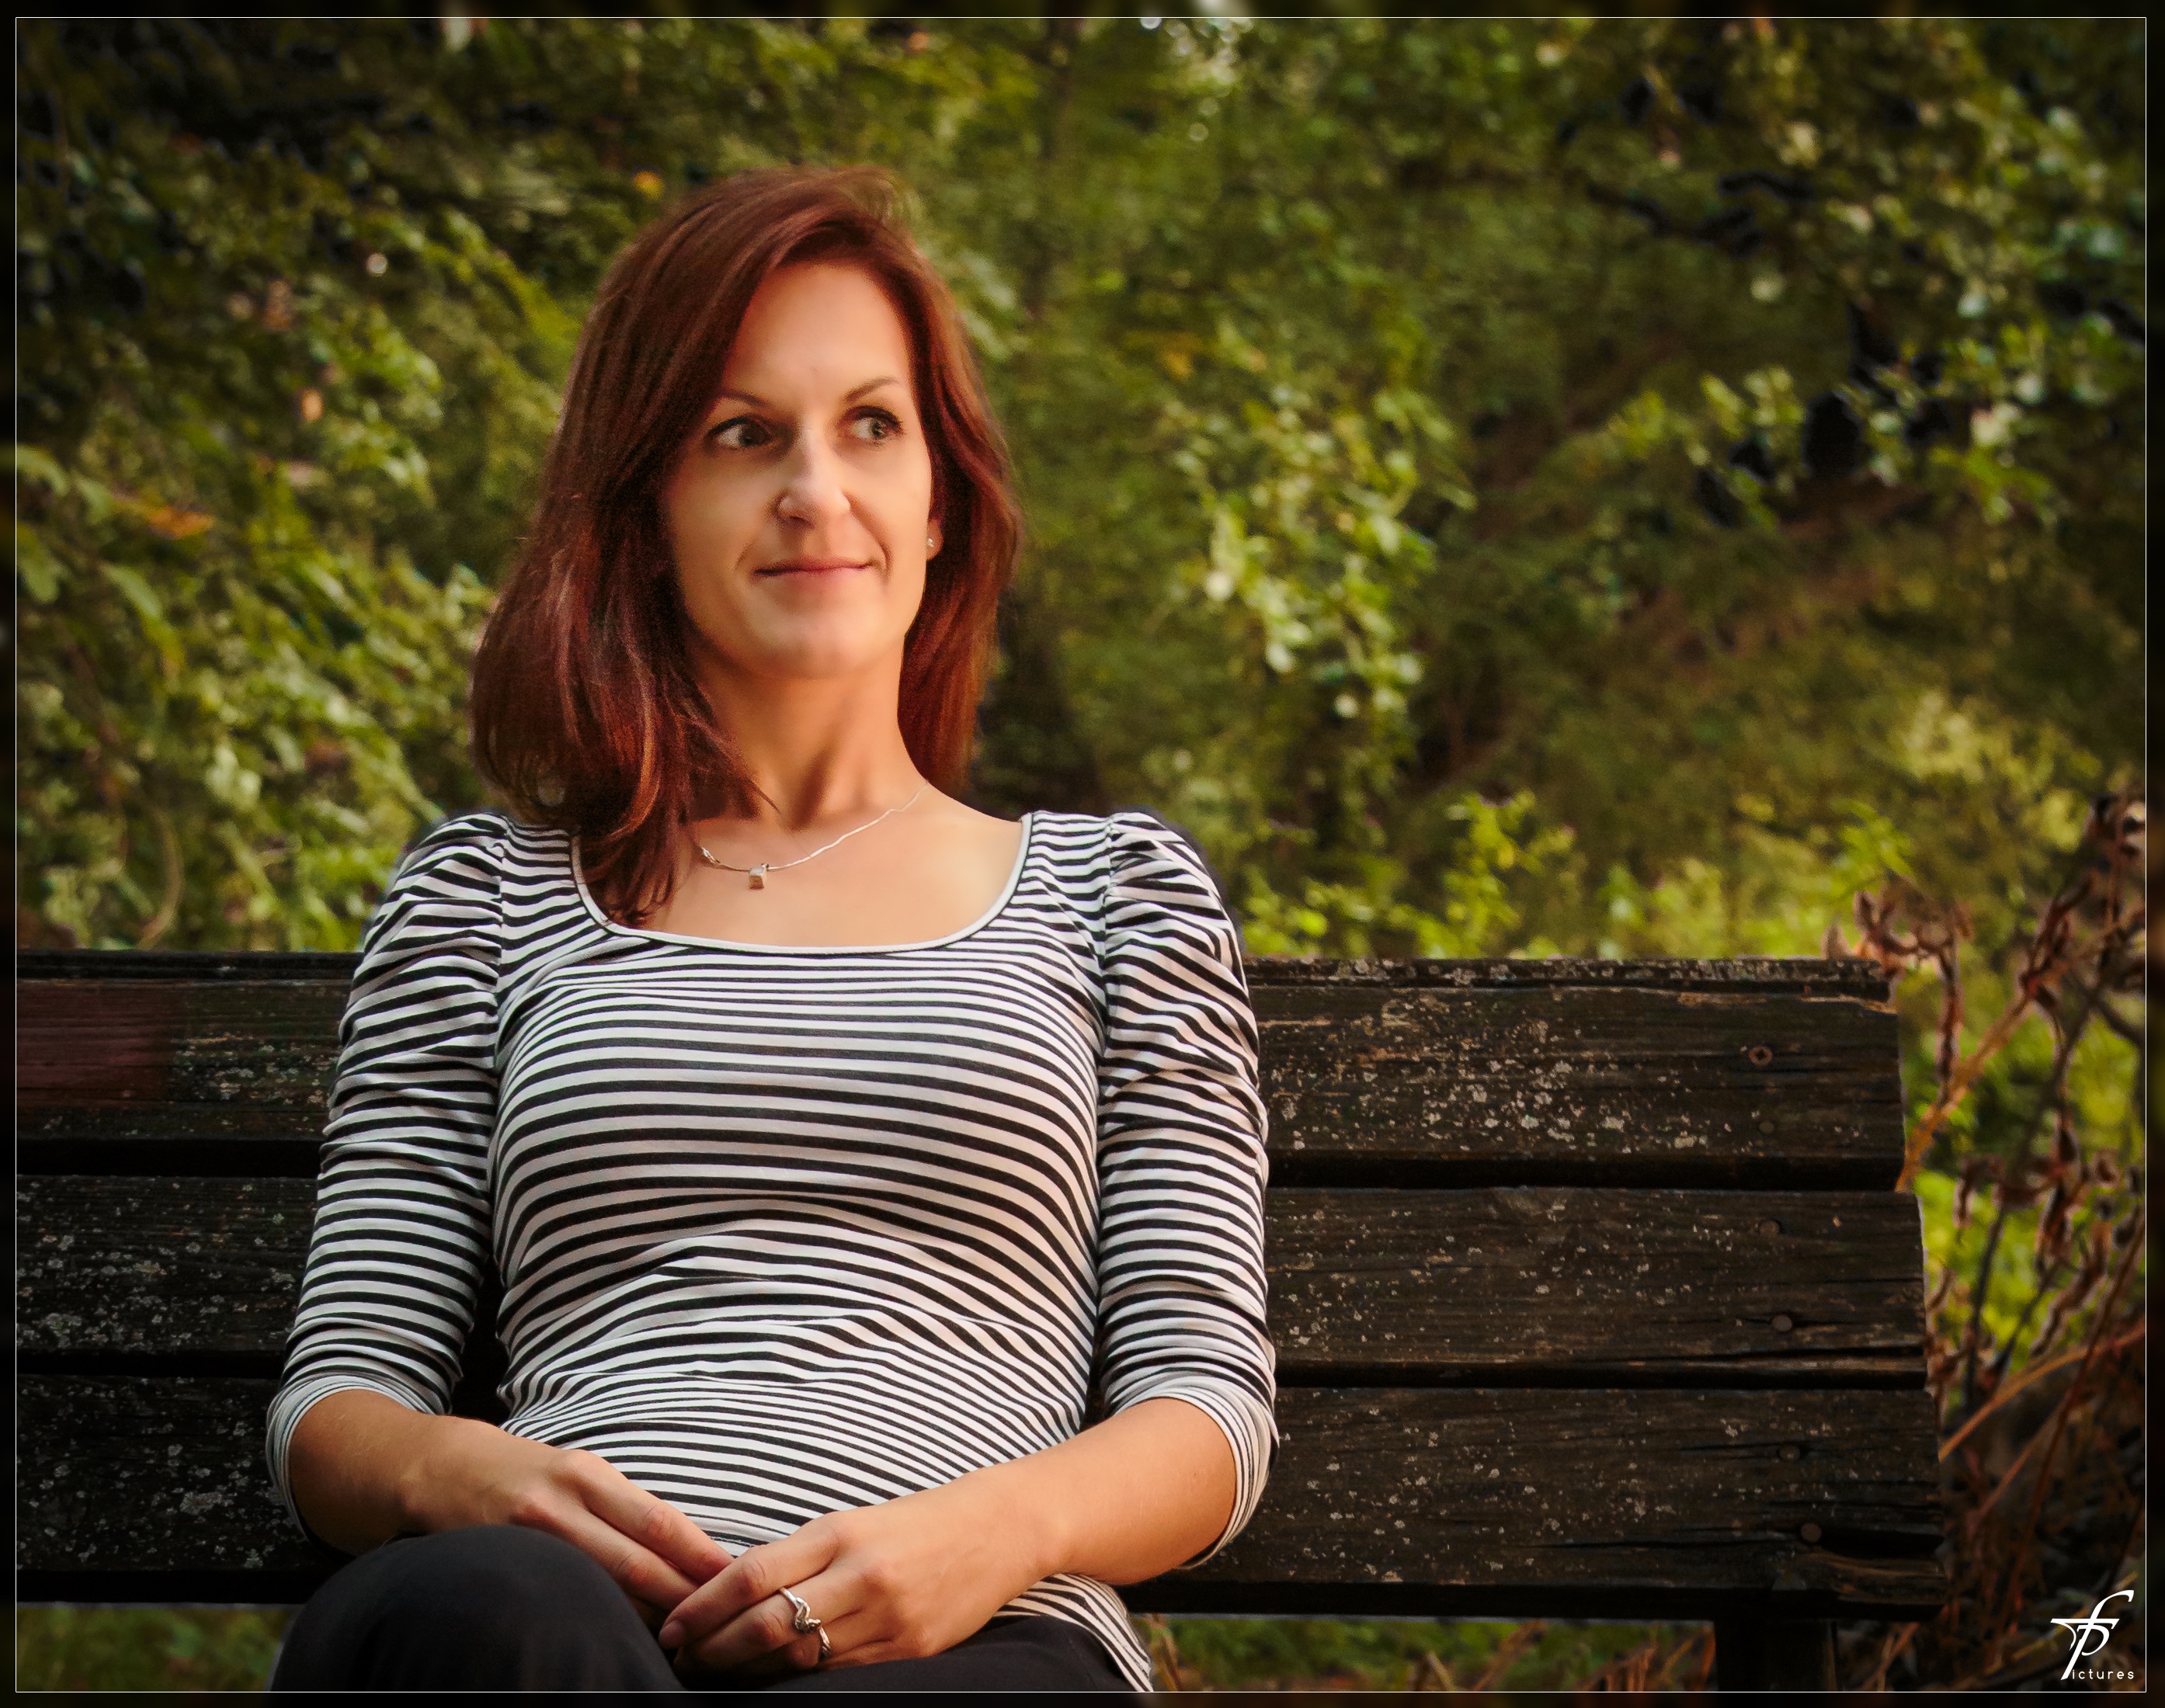
person, people, girl, woman, bench, photography, female, portrait, model, sitting, park, outdoors, happy, beauty, beautiful, pretty, photo shoot, portrait photography, human positions